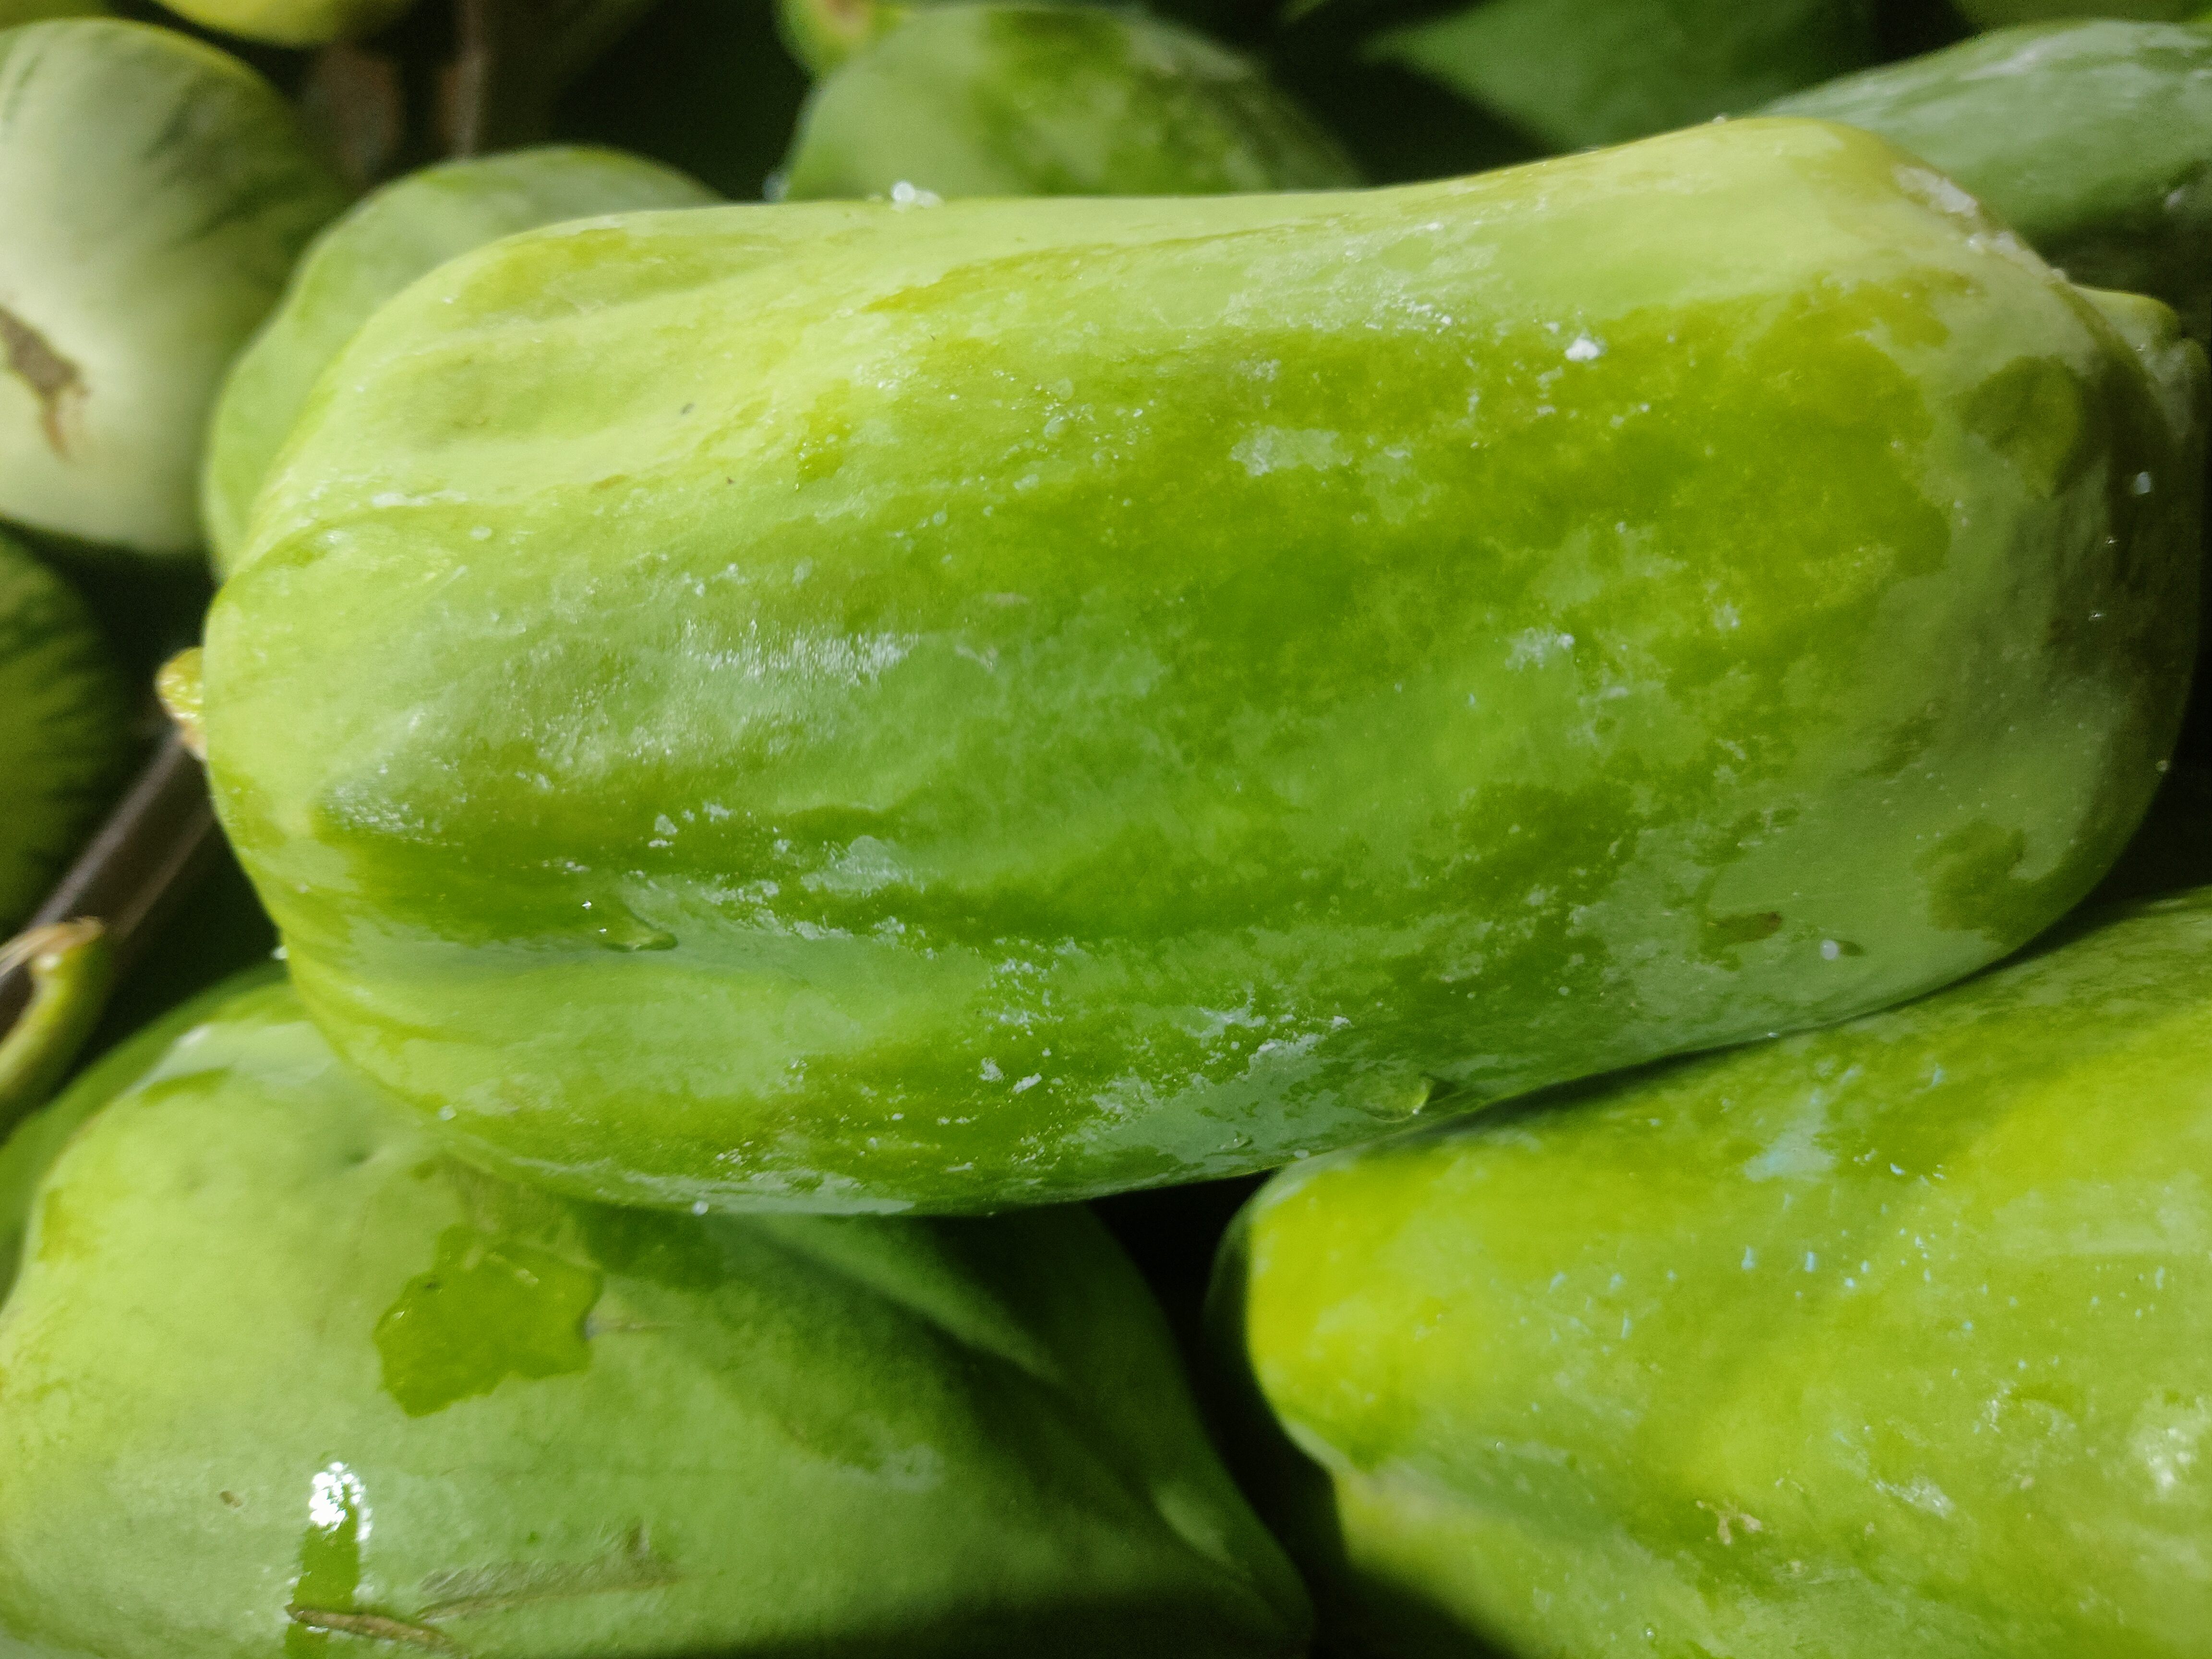
Label: Carica Papaya